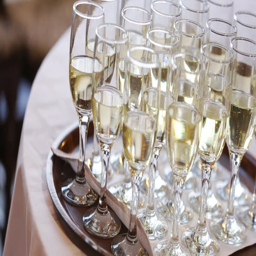
a tray of glasses with bubbling champagne